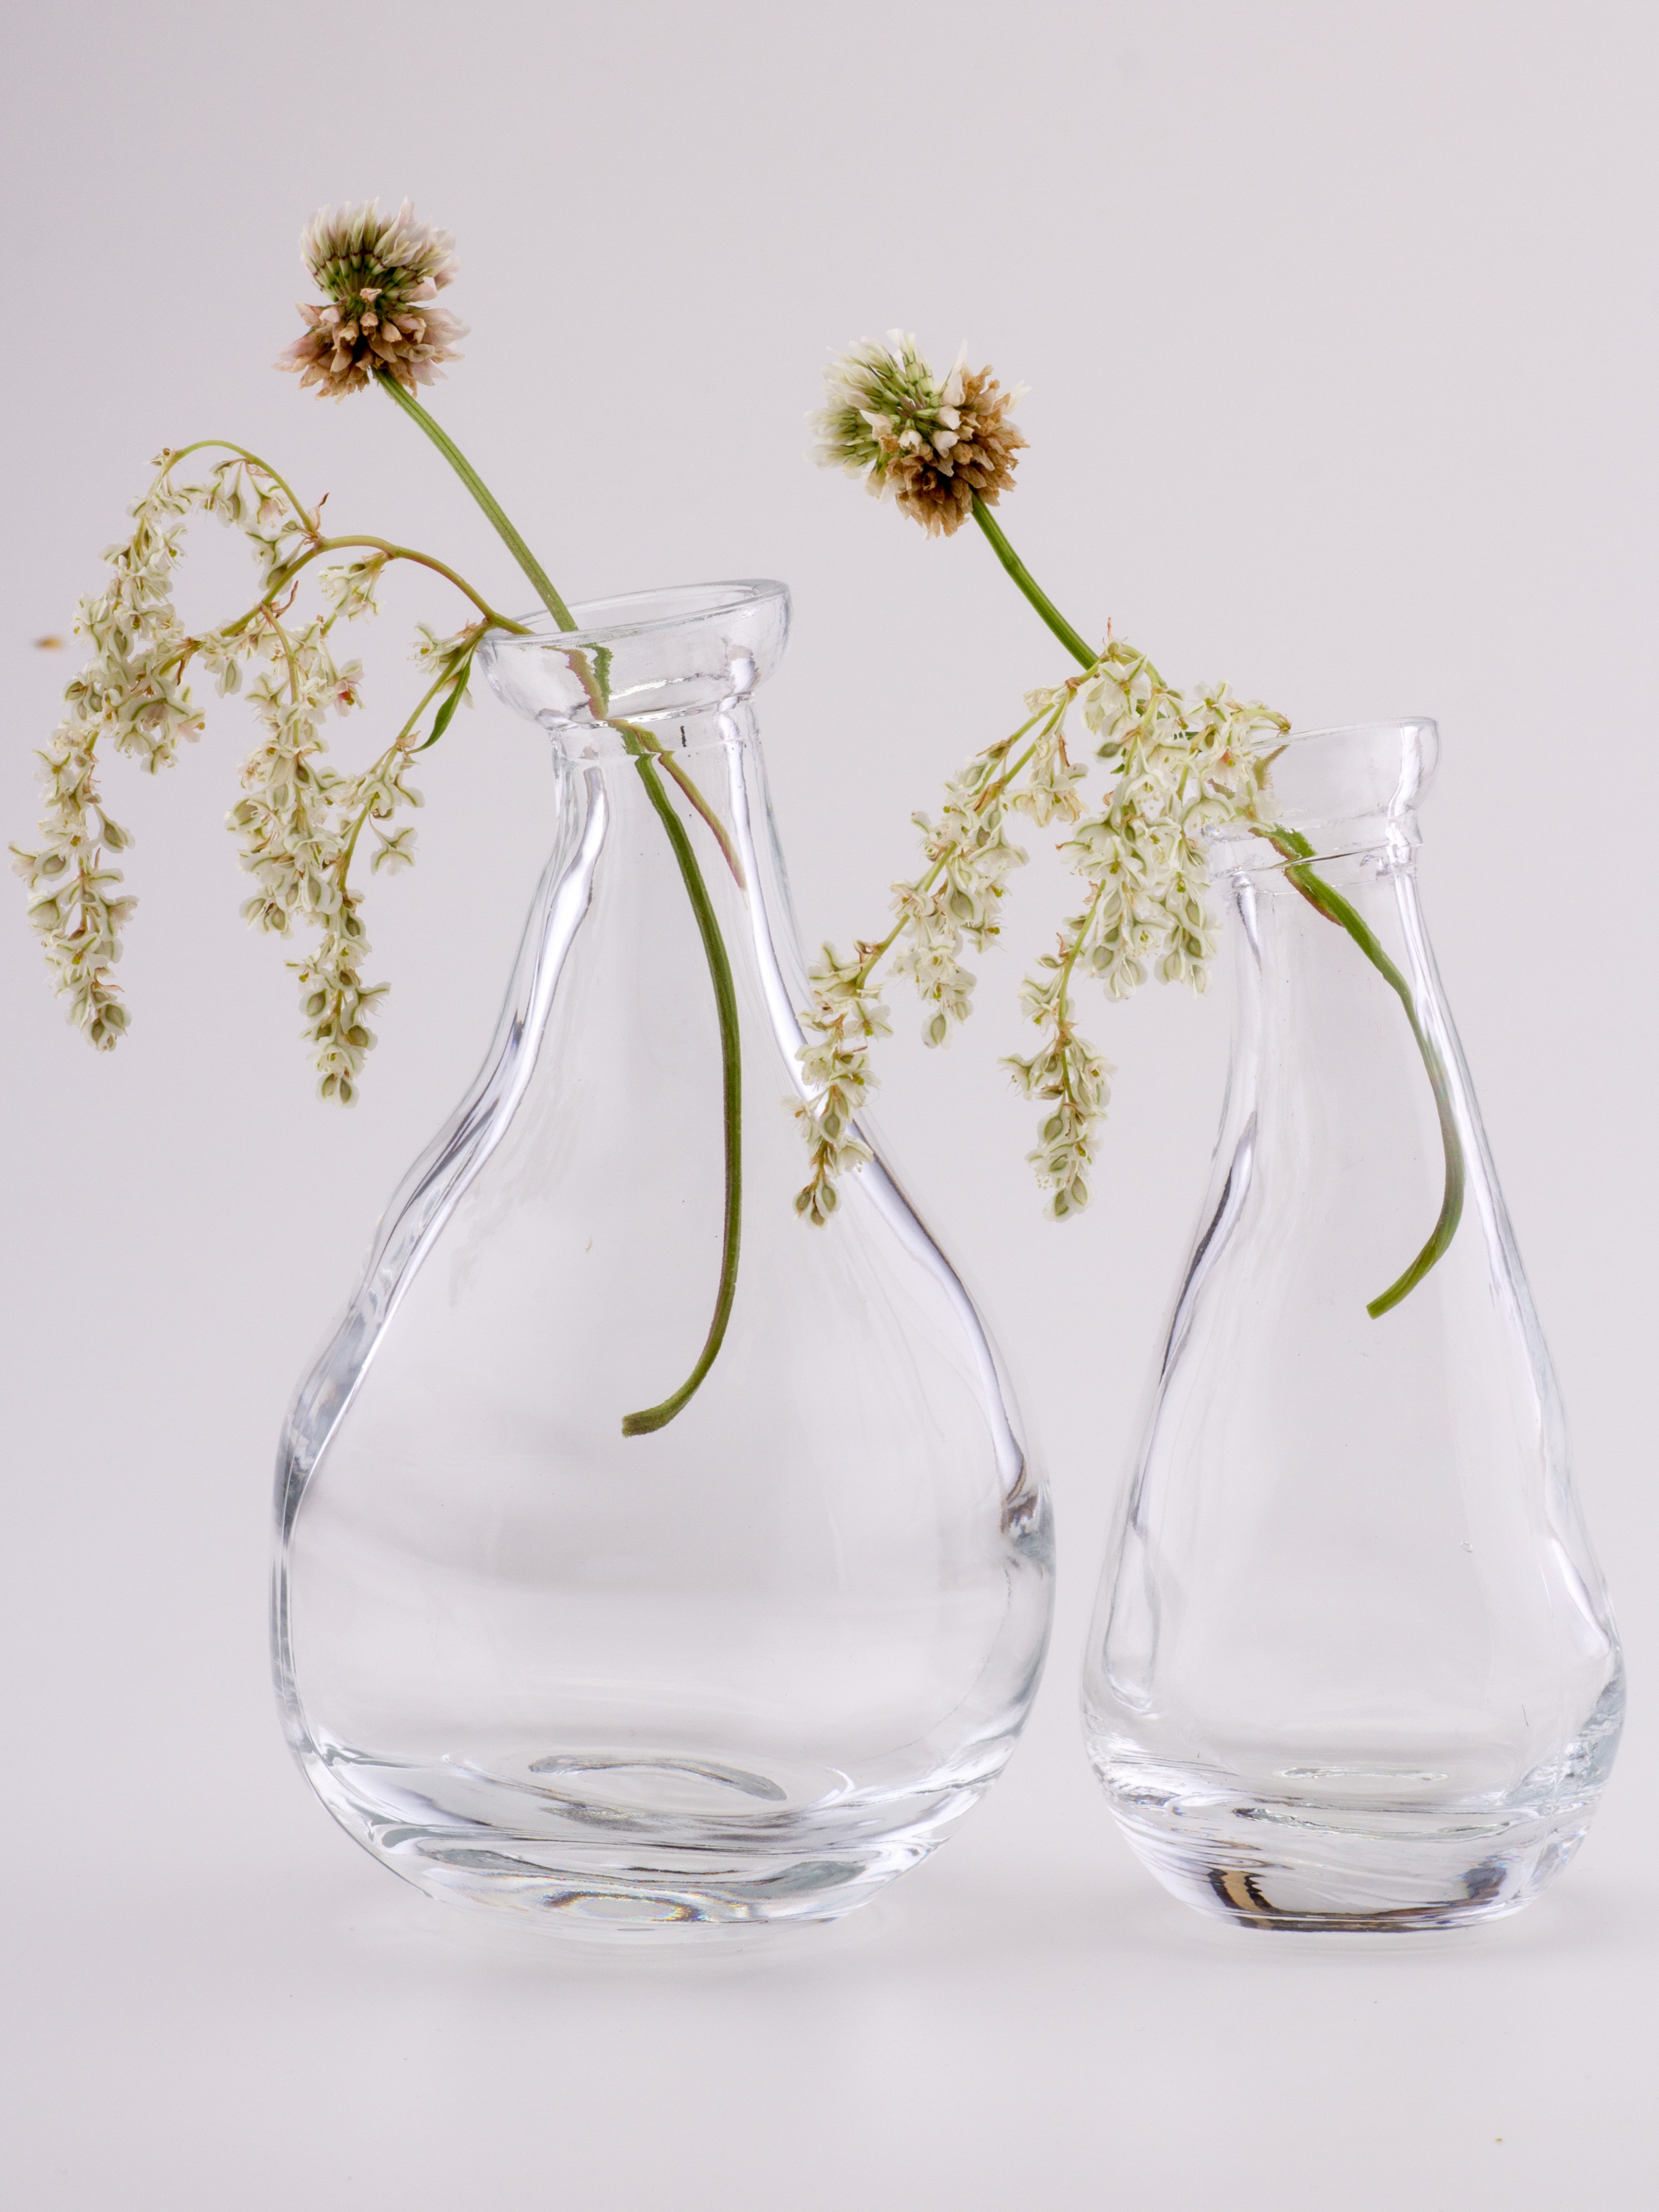
glass, vase, bottle, still life, material, flowers, glass bottle, transparent, bottles, glasses, drinkware